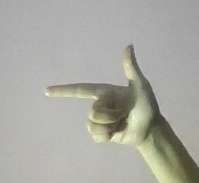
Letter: yaa